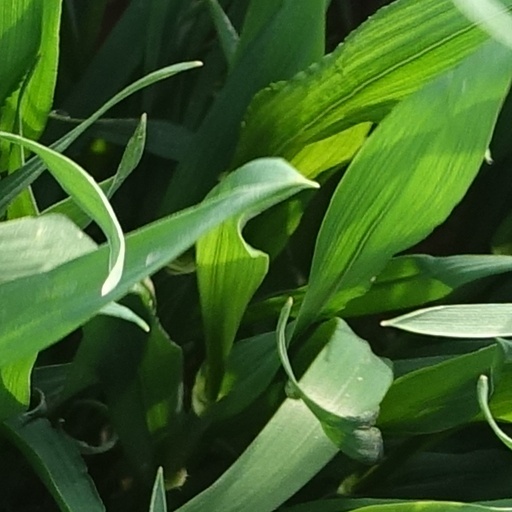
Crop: wheat